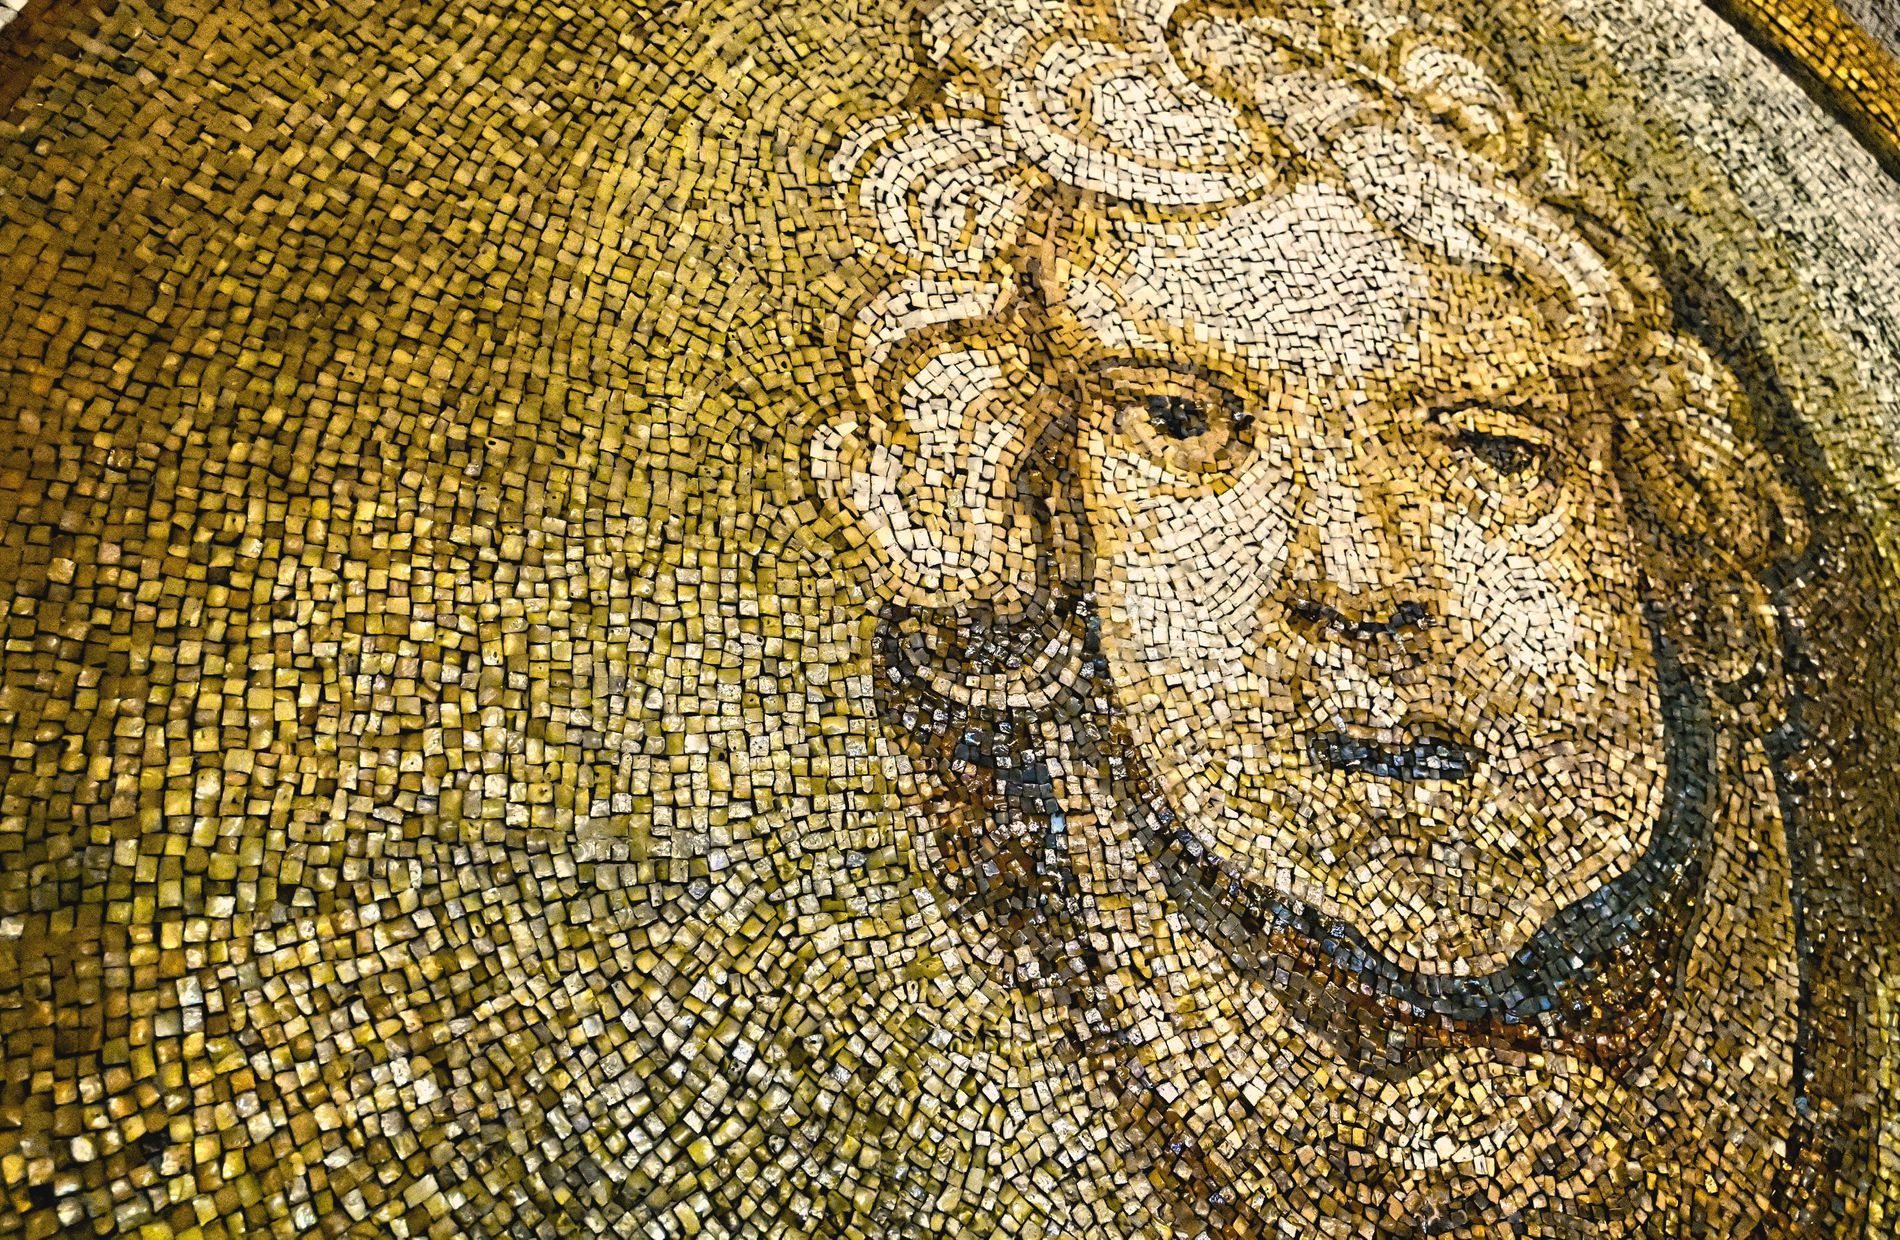
Mosaic Portrait
A detailed mosaic portrait of a classical face, created from small, golden-hued tiles. The intricate arrangement forms an expressive, lifelike depiction, blending history and artistry
Close-up shot with a slightly tilted angle
This is a picture of an ancient mosaic piece depicting a human face with amazing detail. The golden and brown color of the tiles provides depth and texture and makes for a stunning dance of light and shadow. This is proof of ancient art and culture.
Labels: Tile, Art, Mosaic, Face, Head, Person, Painting
Camera: NIKON CORPORATION NIKON Z 6
Lens: 24.0-70.0 mm f/4.0
Aperture: F5
Exposure: 1/100 sec
ISO: 32000
Focal length: 24.0 mm